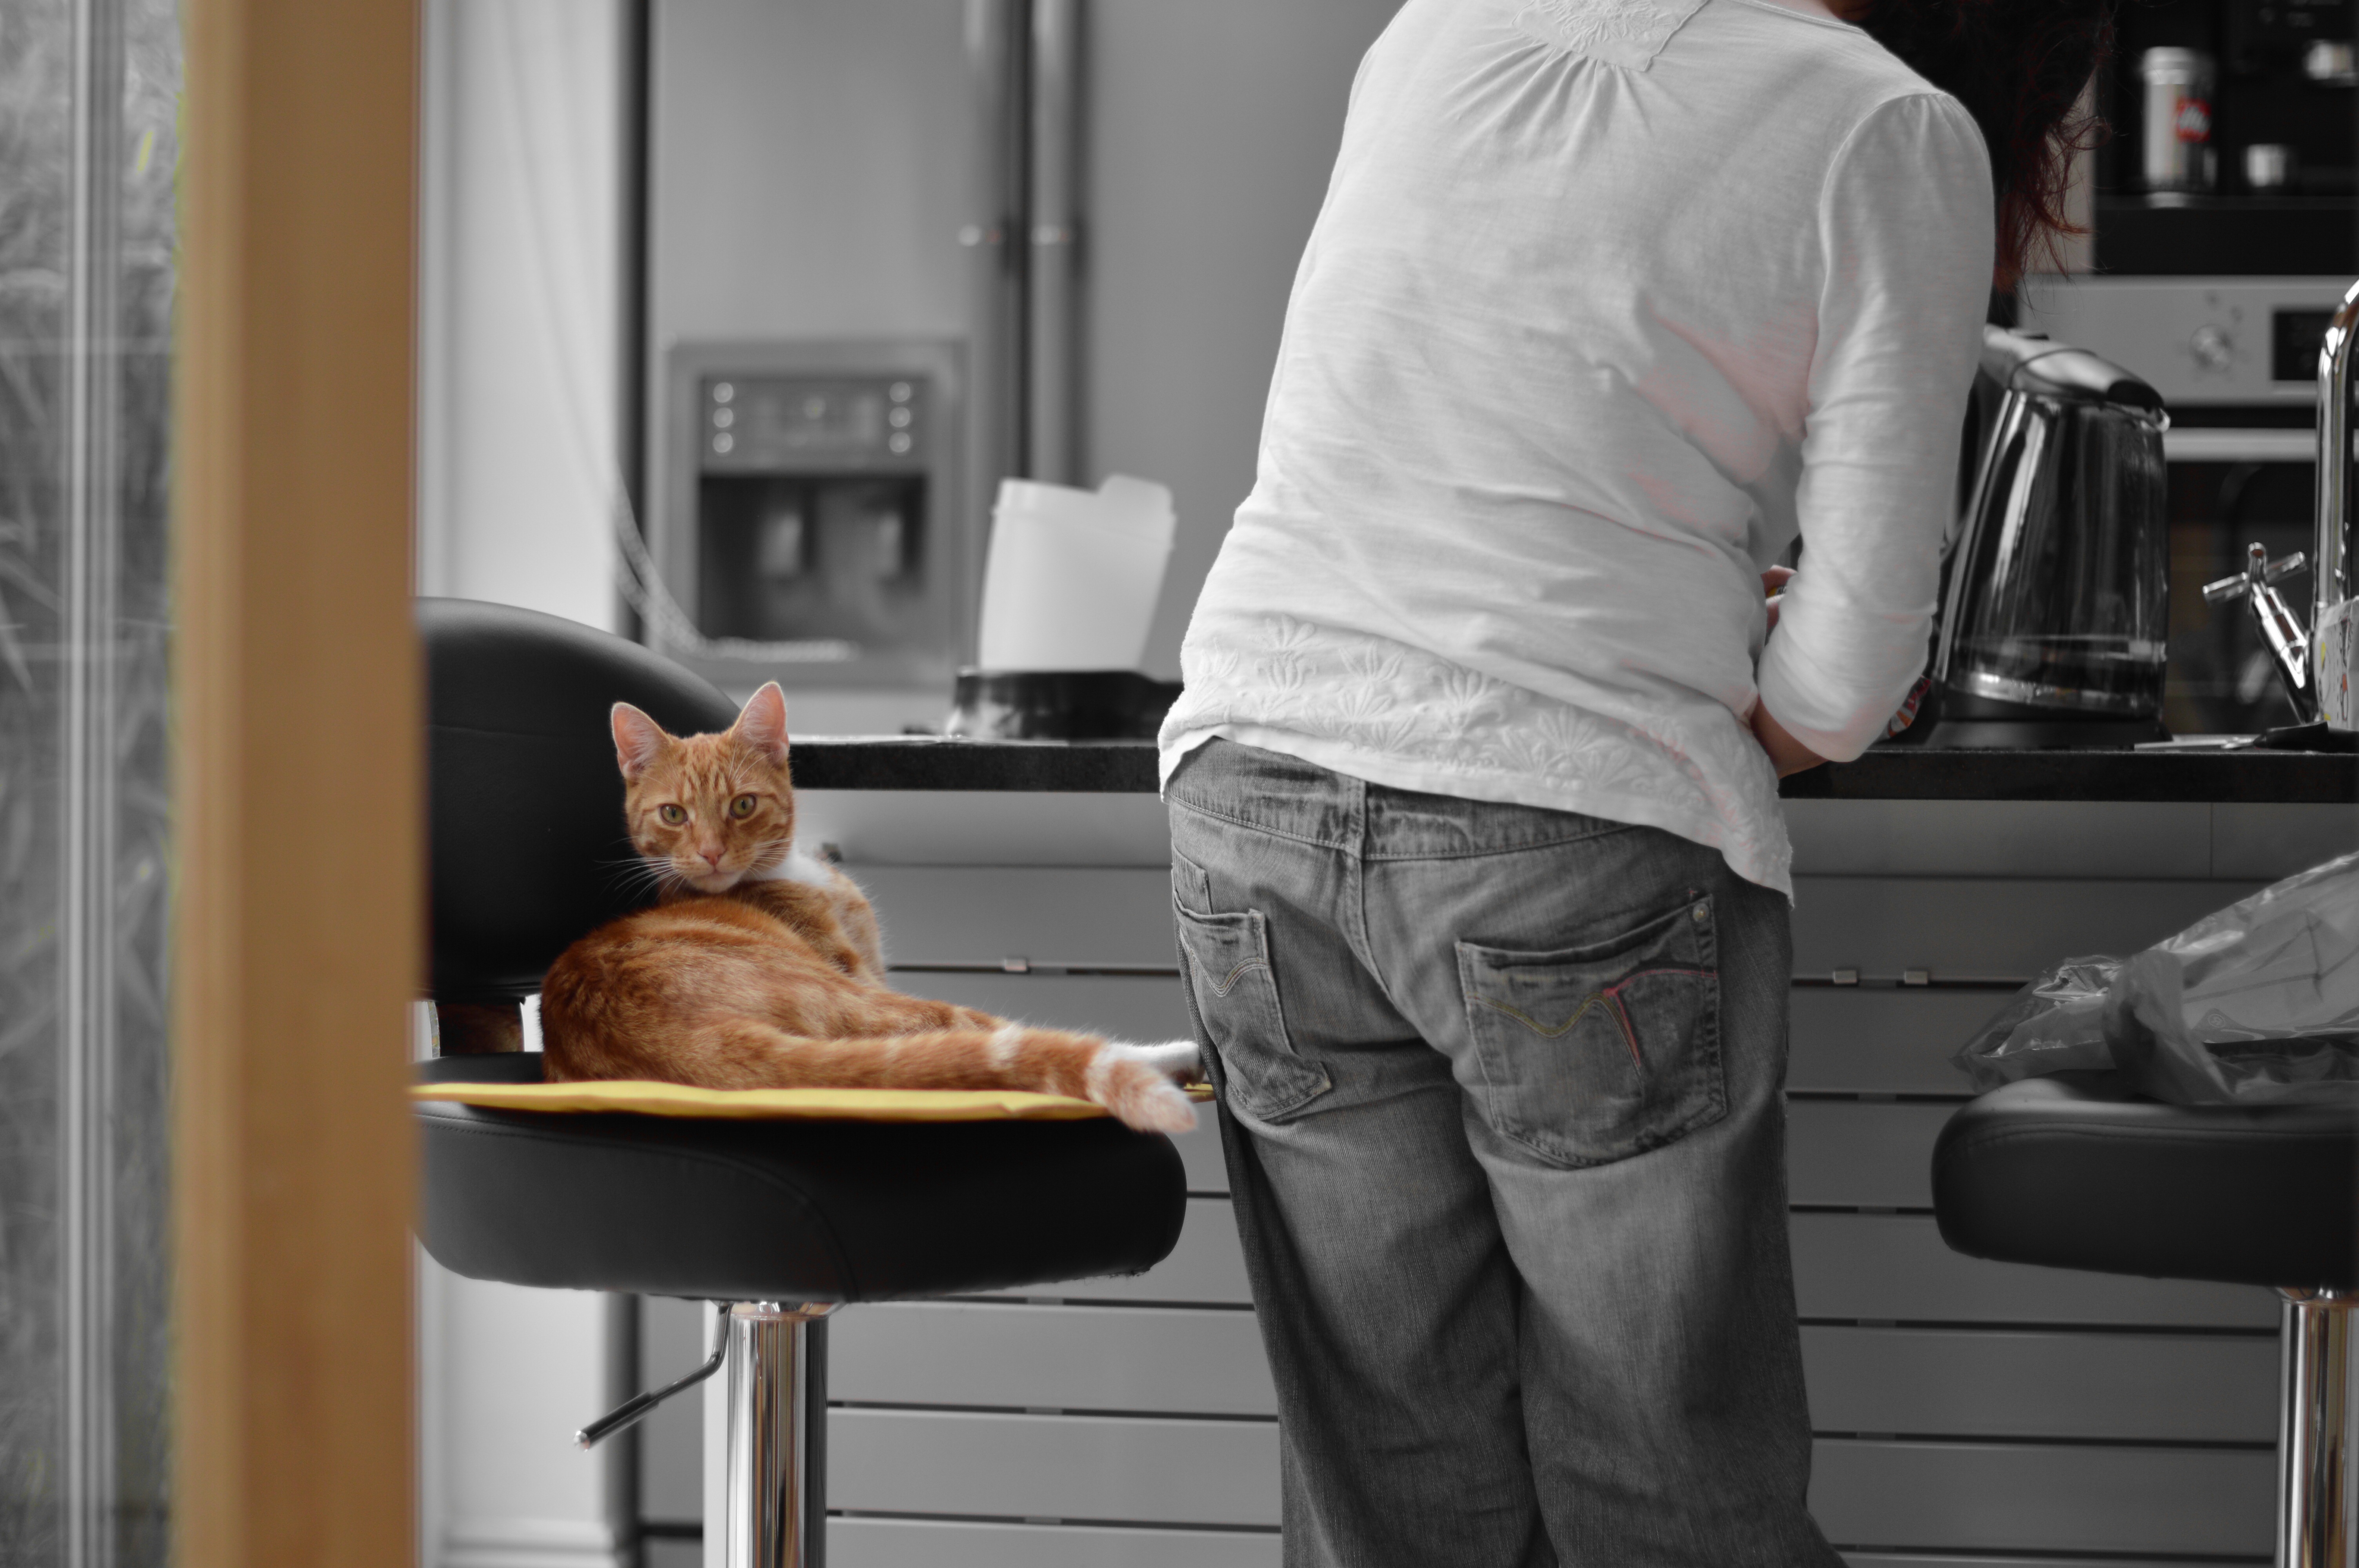
white, stool, cat, tabby, kitchen, room, eating, ginger, beautiful woman, sense